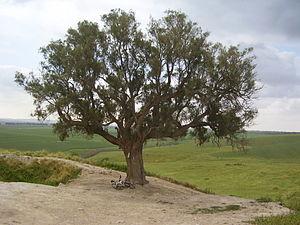
Isis est une reine mythique et une déesse funéraire de l'Égypte antique. Le plus souvent, elle est représentée comme une jeune femme coiffée d'un trône ou, à la ressemblance d'Hathor, d'une perruque surmontée par un disque solaire inséré entre deux cornes de vache.